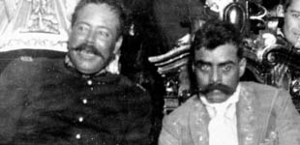
Mexicanske revolution / Vindernes krig 1914-1915
Pancho Villa (venstre), kommandør af División del Norte (Den Nordlige Division), og Emiliano Zapata, kommandør af Ejército Libertador del Sur, slog sig sammen i konventionshæren, som bekæmpede mod Venustiano Carranzas Konstitutionelle Hær. I praksis kæmpede Villa og Zapata på længere sigt i forskellige områder og den Konstitutionelle Hær under Alvaro Obregón besejrede Villa i 1915.
Den mexicanske revolution var en periode med ustabilitet og borgerkrig i Mexico, som begyndte med udbredt modstand mod diktatoren Porfirio Diaz i 1910 og sluttede med det Institutionelle Revolutionære Partis kontrol af Mexico i 1930'erne.